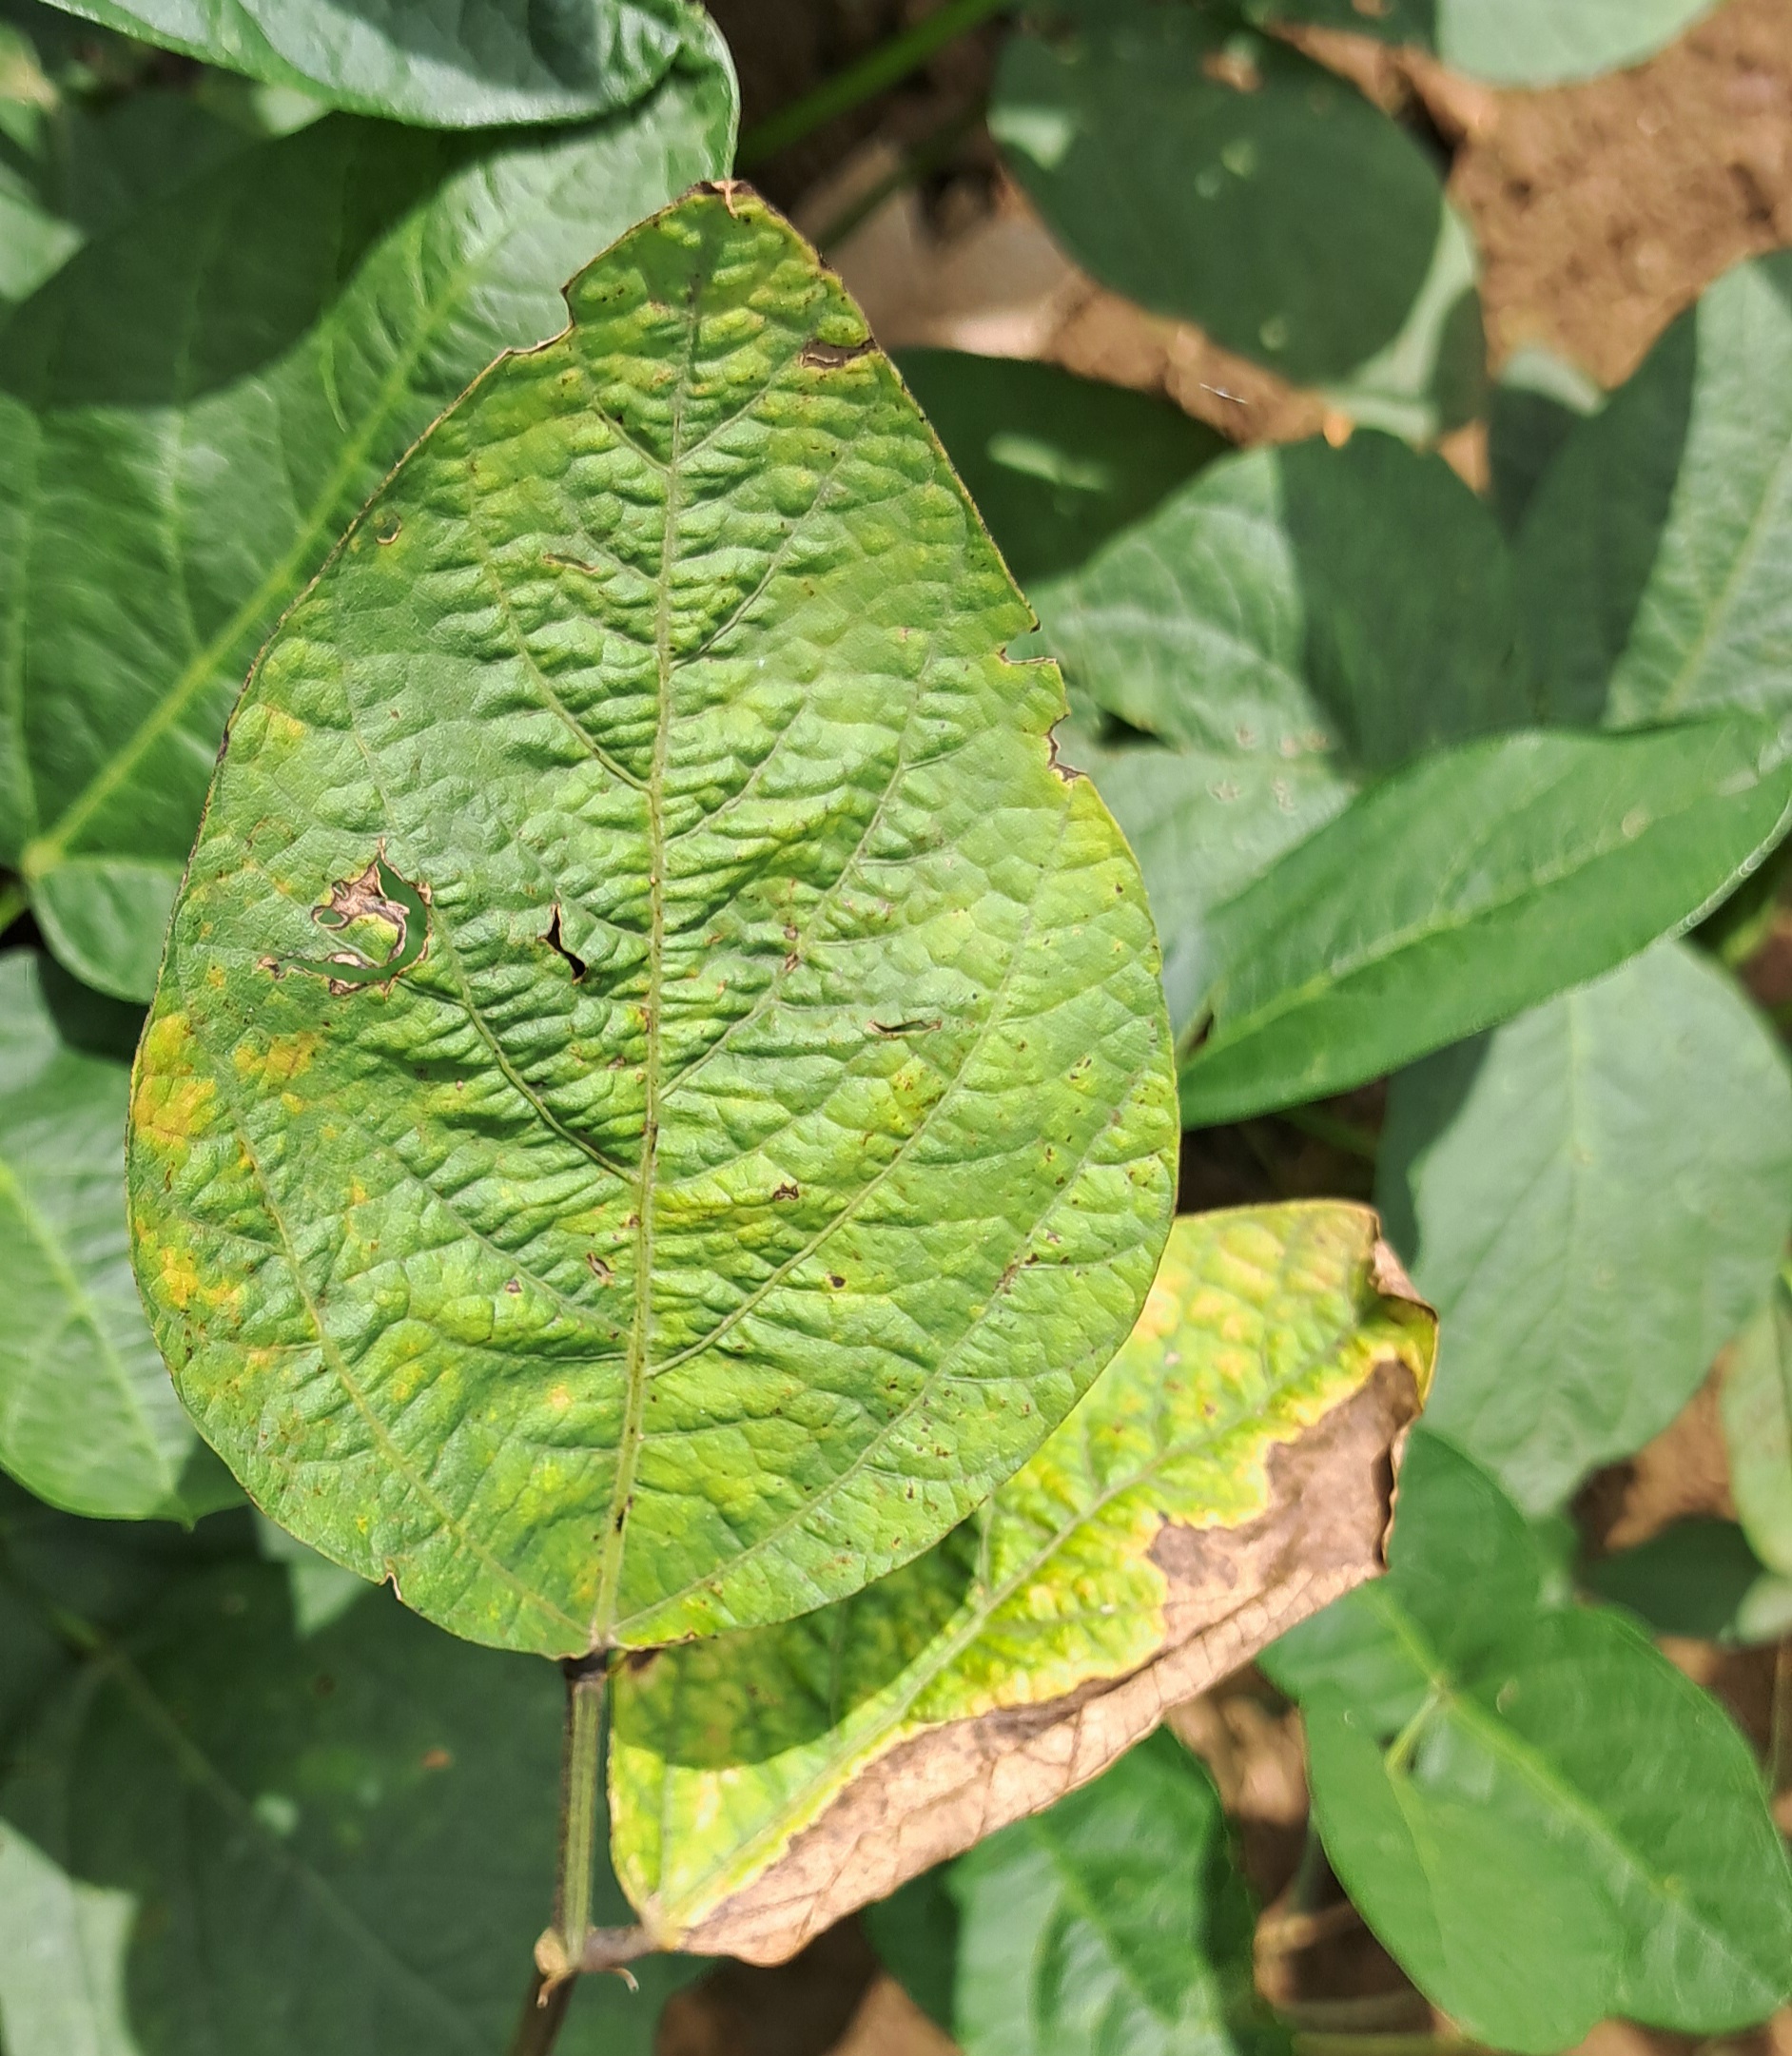
Label: Mosaic